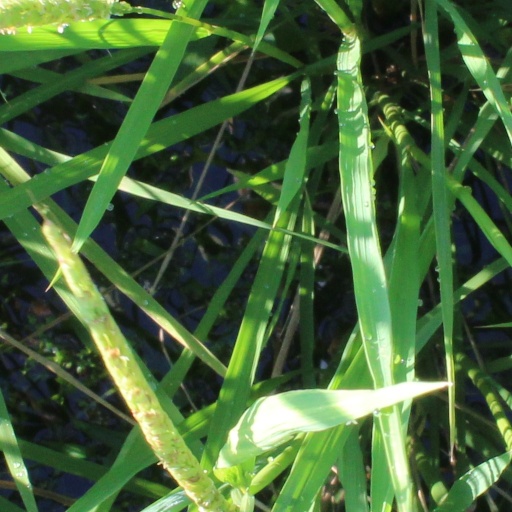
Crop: rice